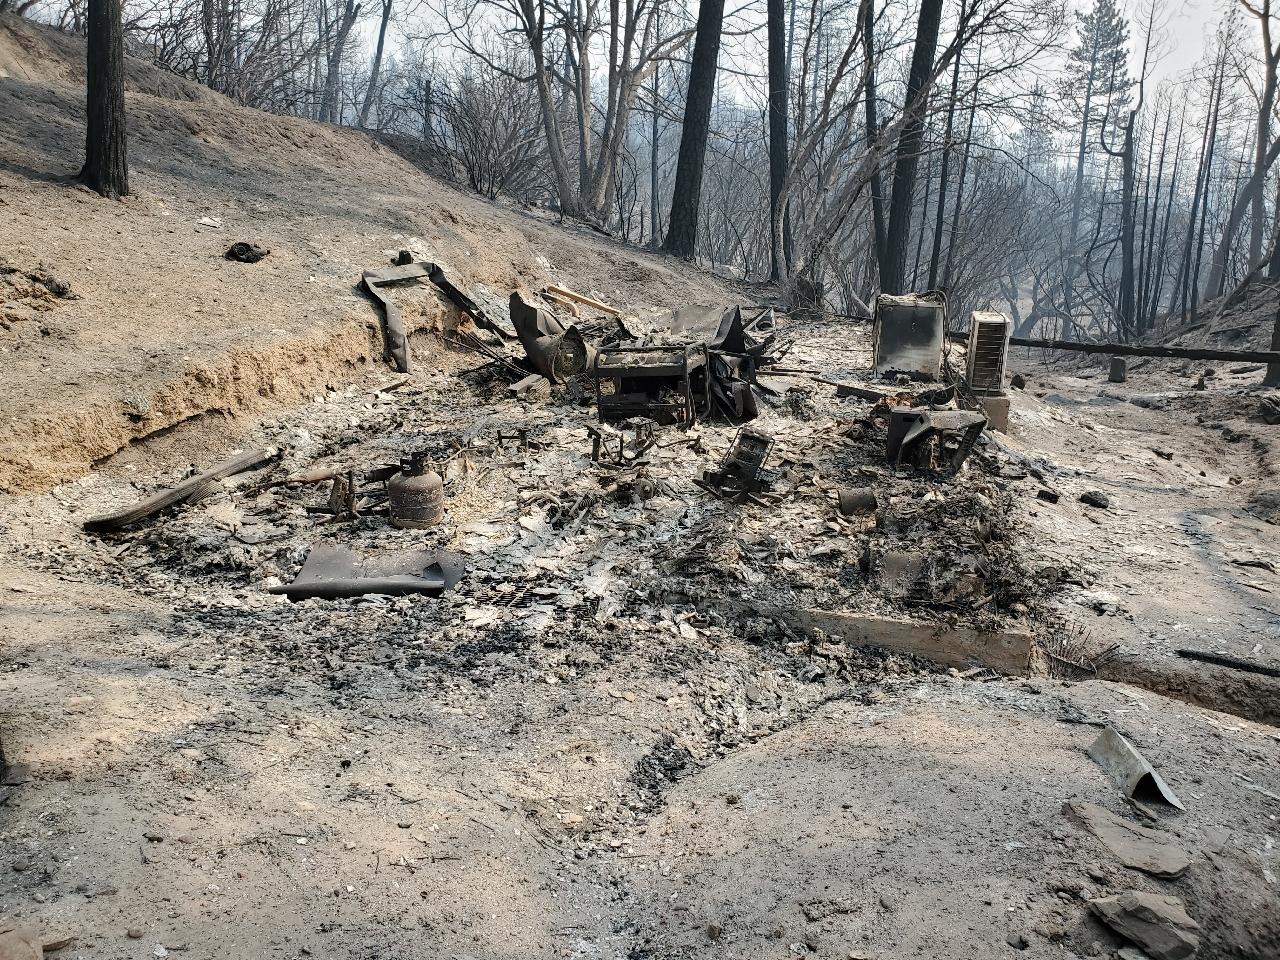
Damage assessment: destroyed